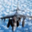
Label: airplane